Judith Krantz

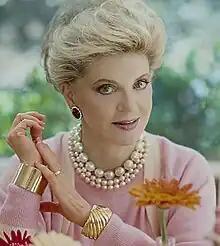
Krantz, 5 October 1984, by Aaron Rapoport<ref name="gettyimages/1082091662"></ref>

Judith Krantz (née Tarcher; January 9, 1928 – June 22, 2019) was an American magazine writer, fashion editor, and novelist. Her first novel "Scruples" (1978) was a "New York Times" best-seller and was translated into 50 languages. "Scruples", which describes the glamorous and affluent world of high fashion in Beverly Hills, California, helped define a new sub-genre of the romance novel - the bonkbuster or "sex-and-shopping" novel. She also became a "celebrity author" through her extensive touring and promotion. Her later books included "Princess Daisy" (1980), Mistral's Daughter (1982)" Till We Meet Again" (1988), "Dazzle" (1990), and "Spring Collection" (1996). Her autobiography, "Sex and Shopping: The Confessions of a Nice Jewish Girl", was published in 2000.